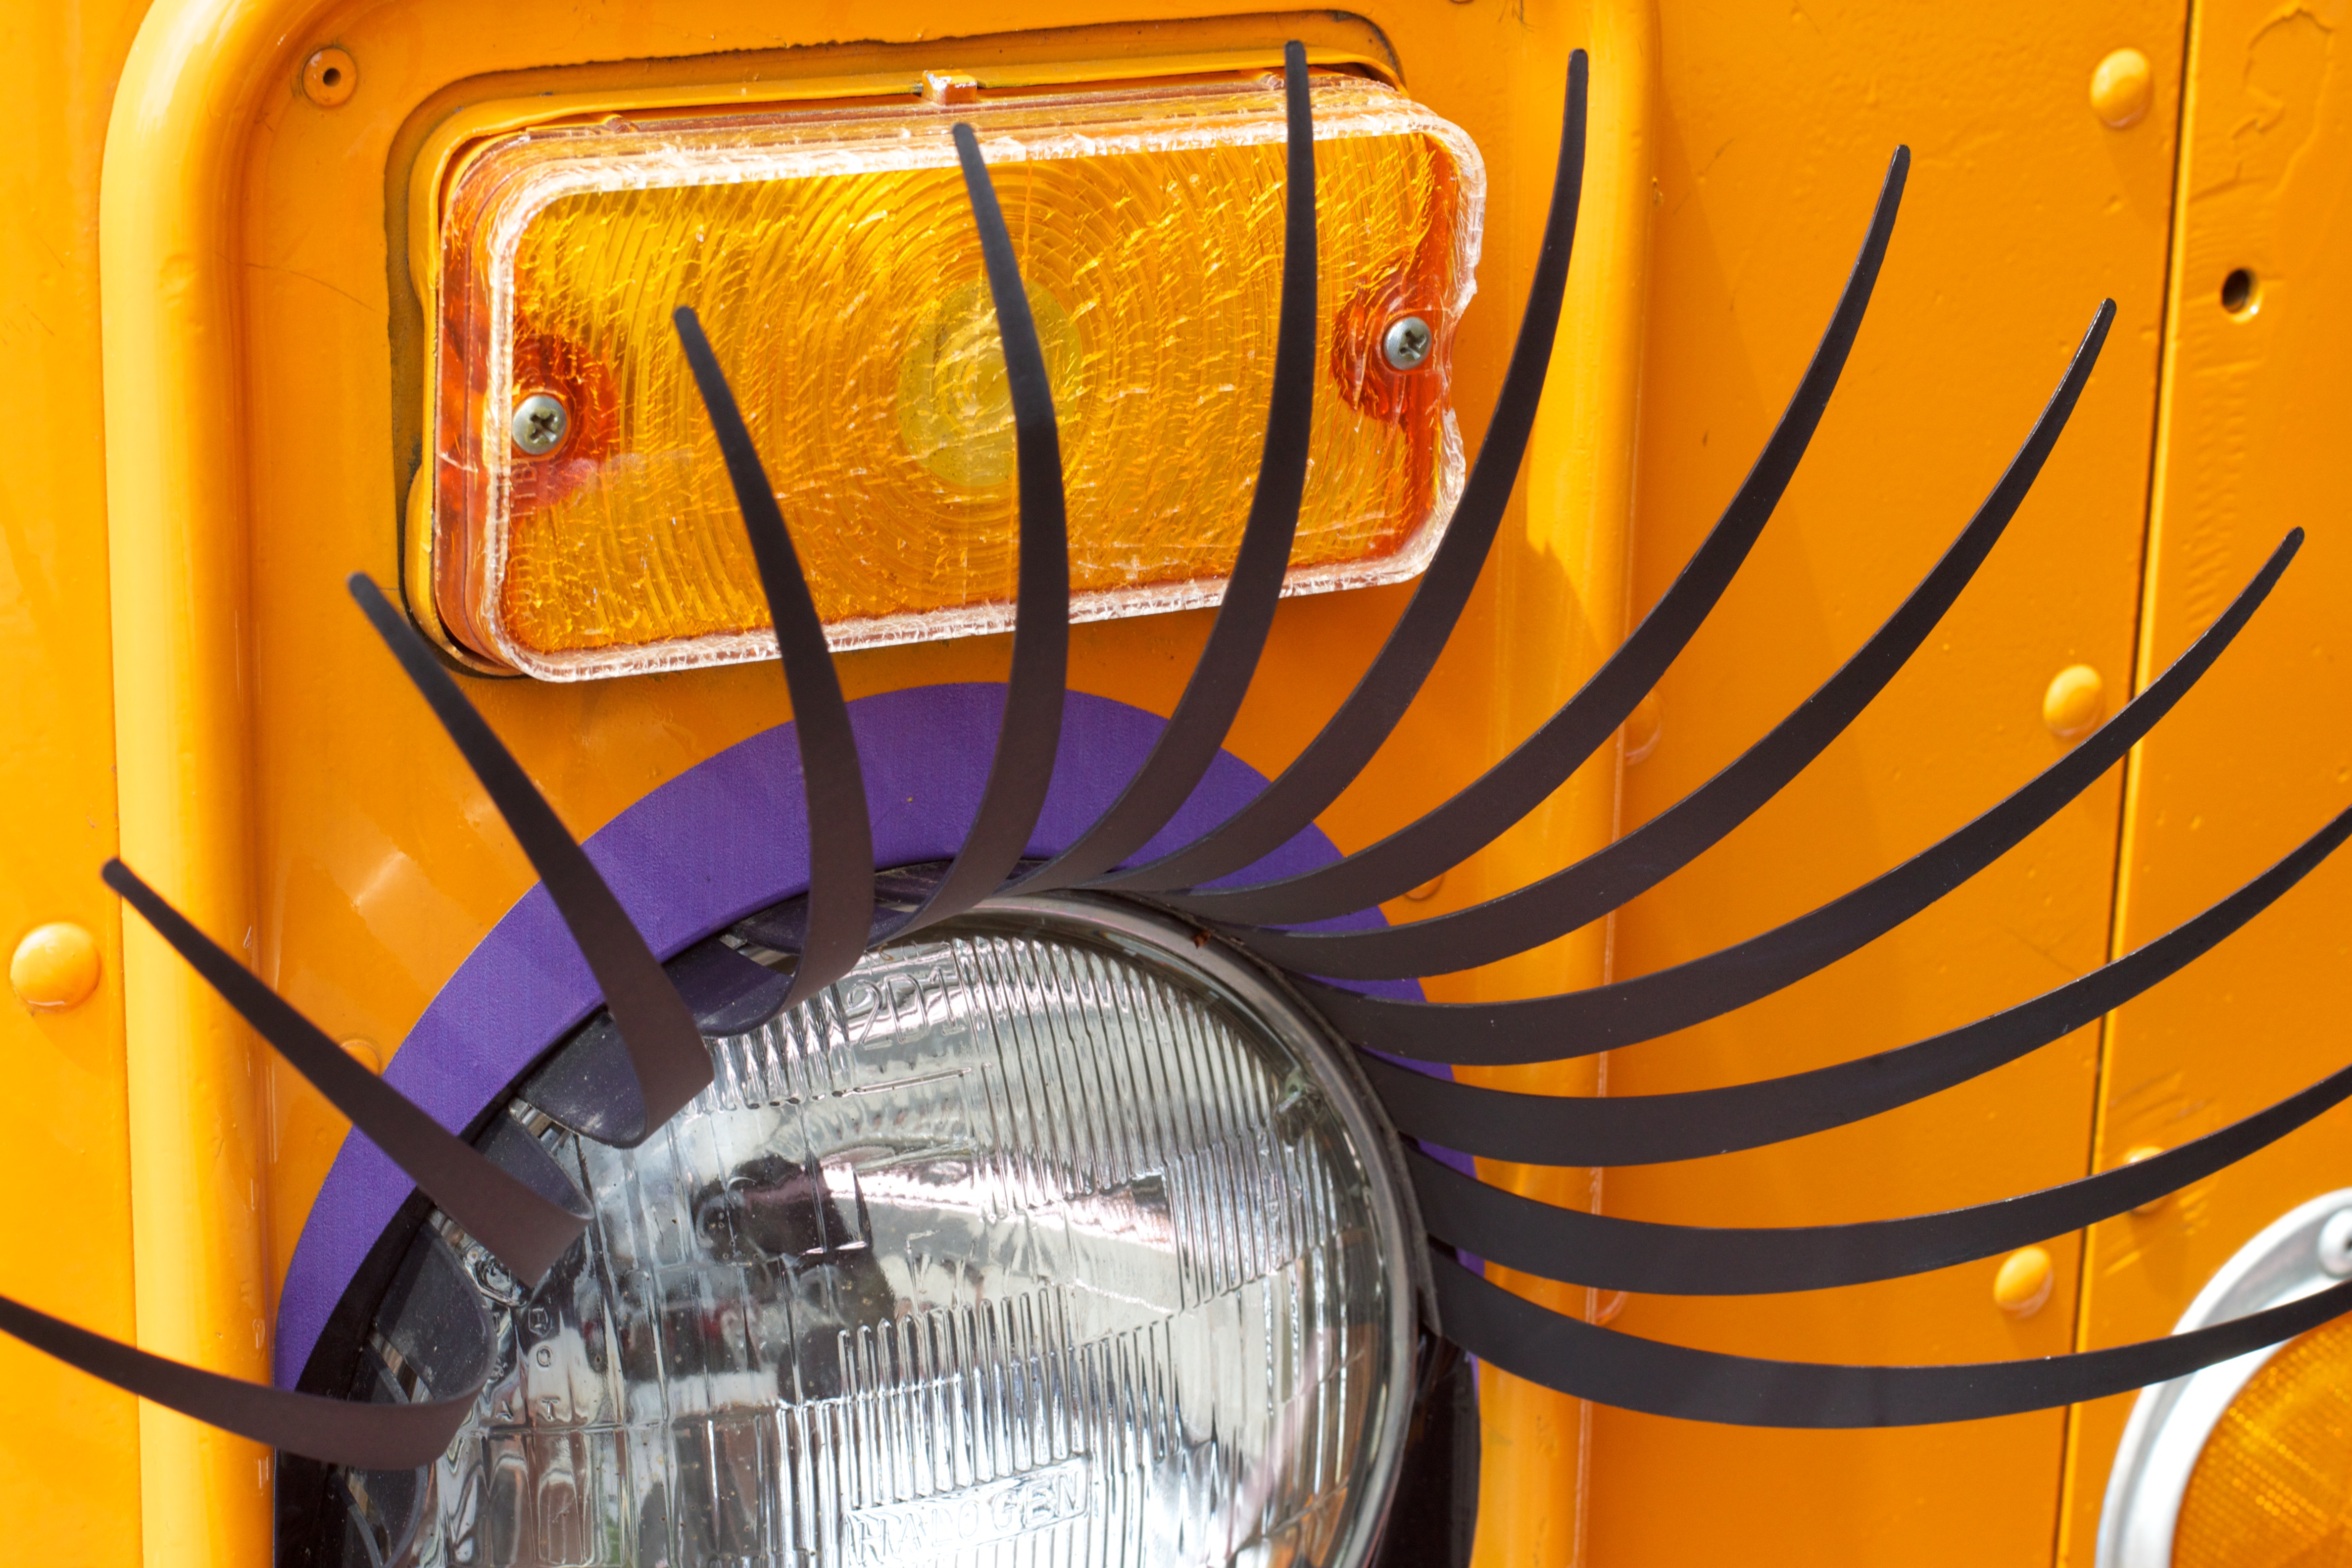
light, wheel, spiral, window, color, yellow, canonef50mmf14usm